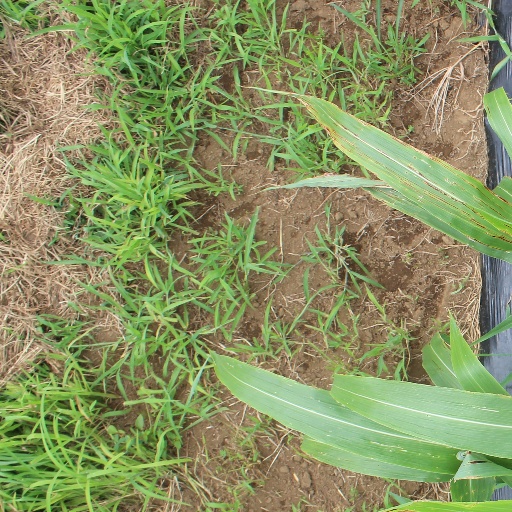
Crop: sorghum